Wooden boats of World War II

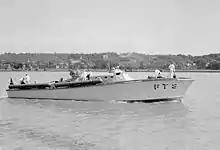
PT-9 torpedo boat

PT (Patrol Torpedo) boats are well known as these small boats were heavily armed, pound for pound the deadliest boats of the war, also called motor torpedo boats. The main anti-ship weapon was four 21-inch Mark 8 torpedoes, each with a TNT warhead. These had a range of at . For anti-aircraft defense they had two twin . M2 Browning heavy machine guns. Some PTs had a Oerlikon cannon added. The boats were powered with three Packard 4M-2500 and later 5M-2500 supercharged gasoline-fueled, liquid-cooled V-12 marine engines. Boats had a top speed of with 4,500 horsepower. PT boats were built in eleven US boatyards, by the end of the war 808 were built in three lengths: 70, 78 and 80-foot. After the war most were destroyed and some sold. The three high HP engines used a high amount of fuel and the boats were deemed not usable anymore. The PT boat squadrons were nicknamed "the mosquito fleet" and "devil boats" by the Japanese.